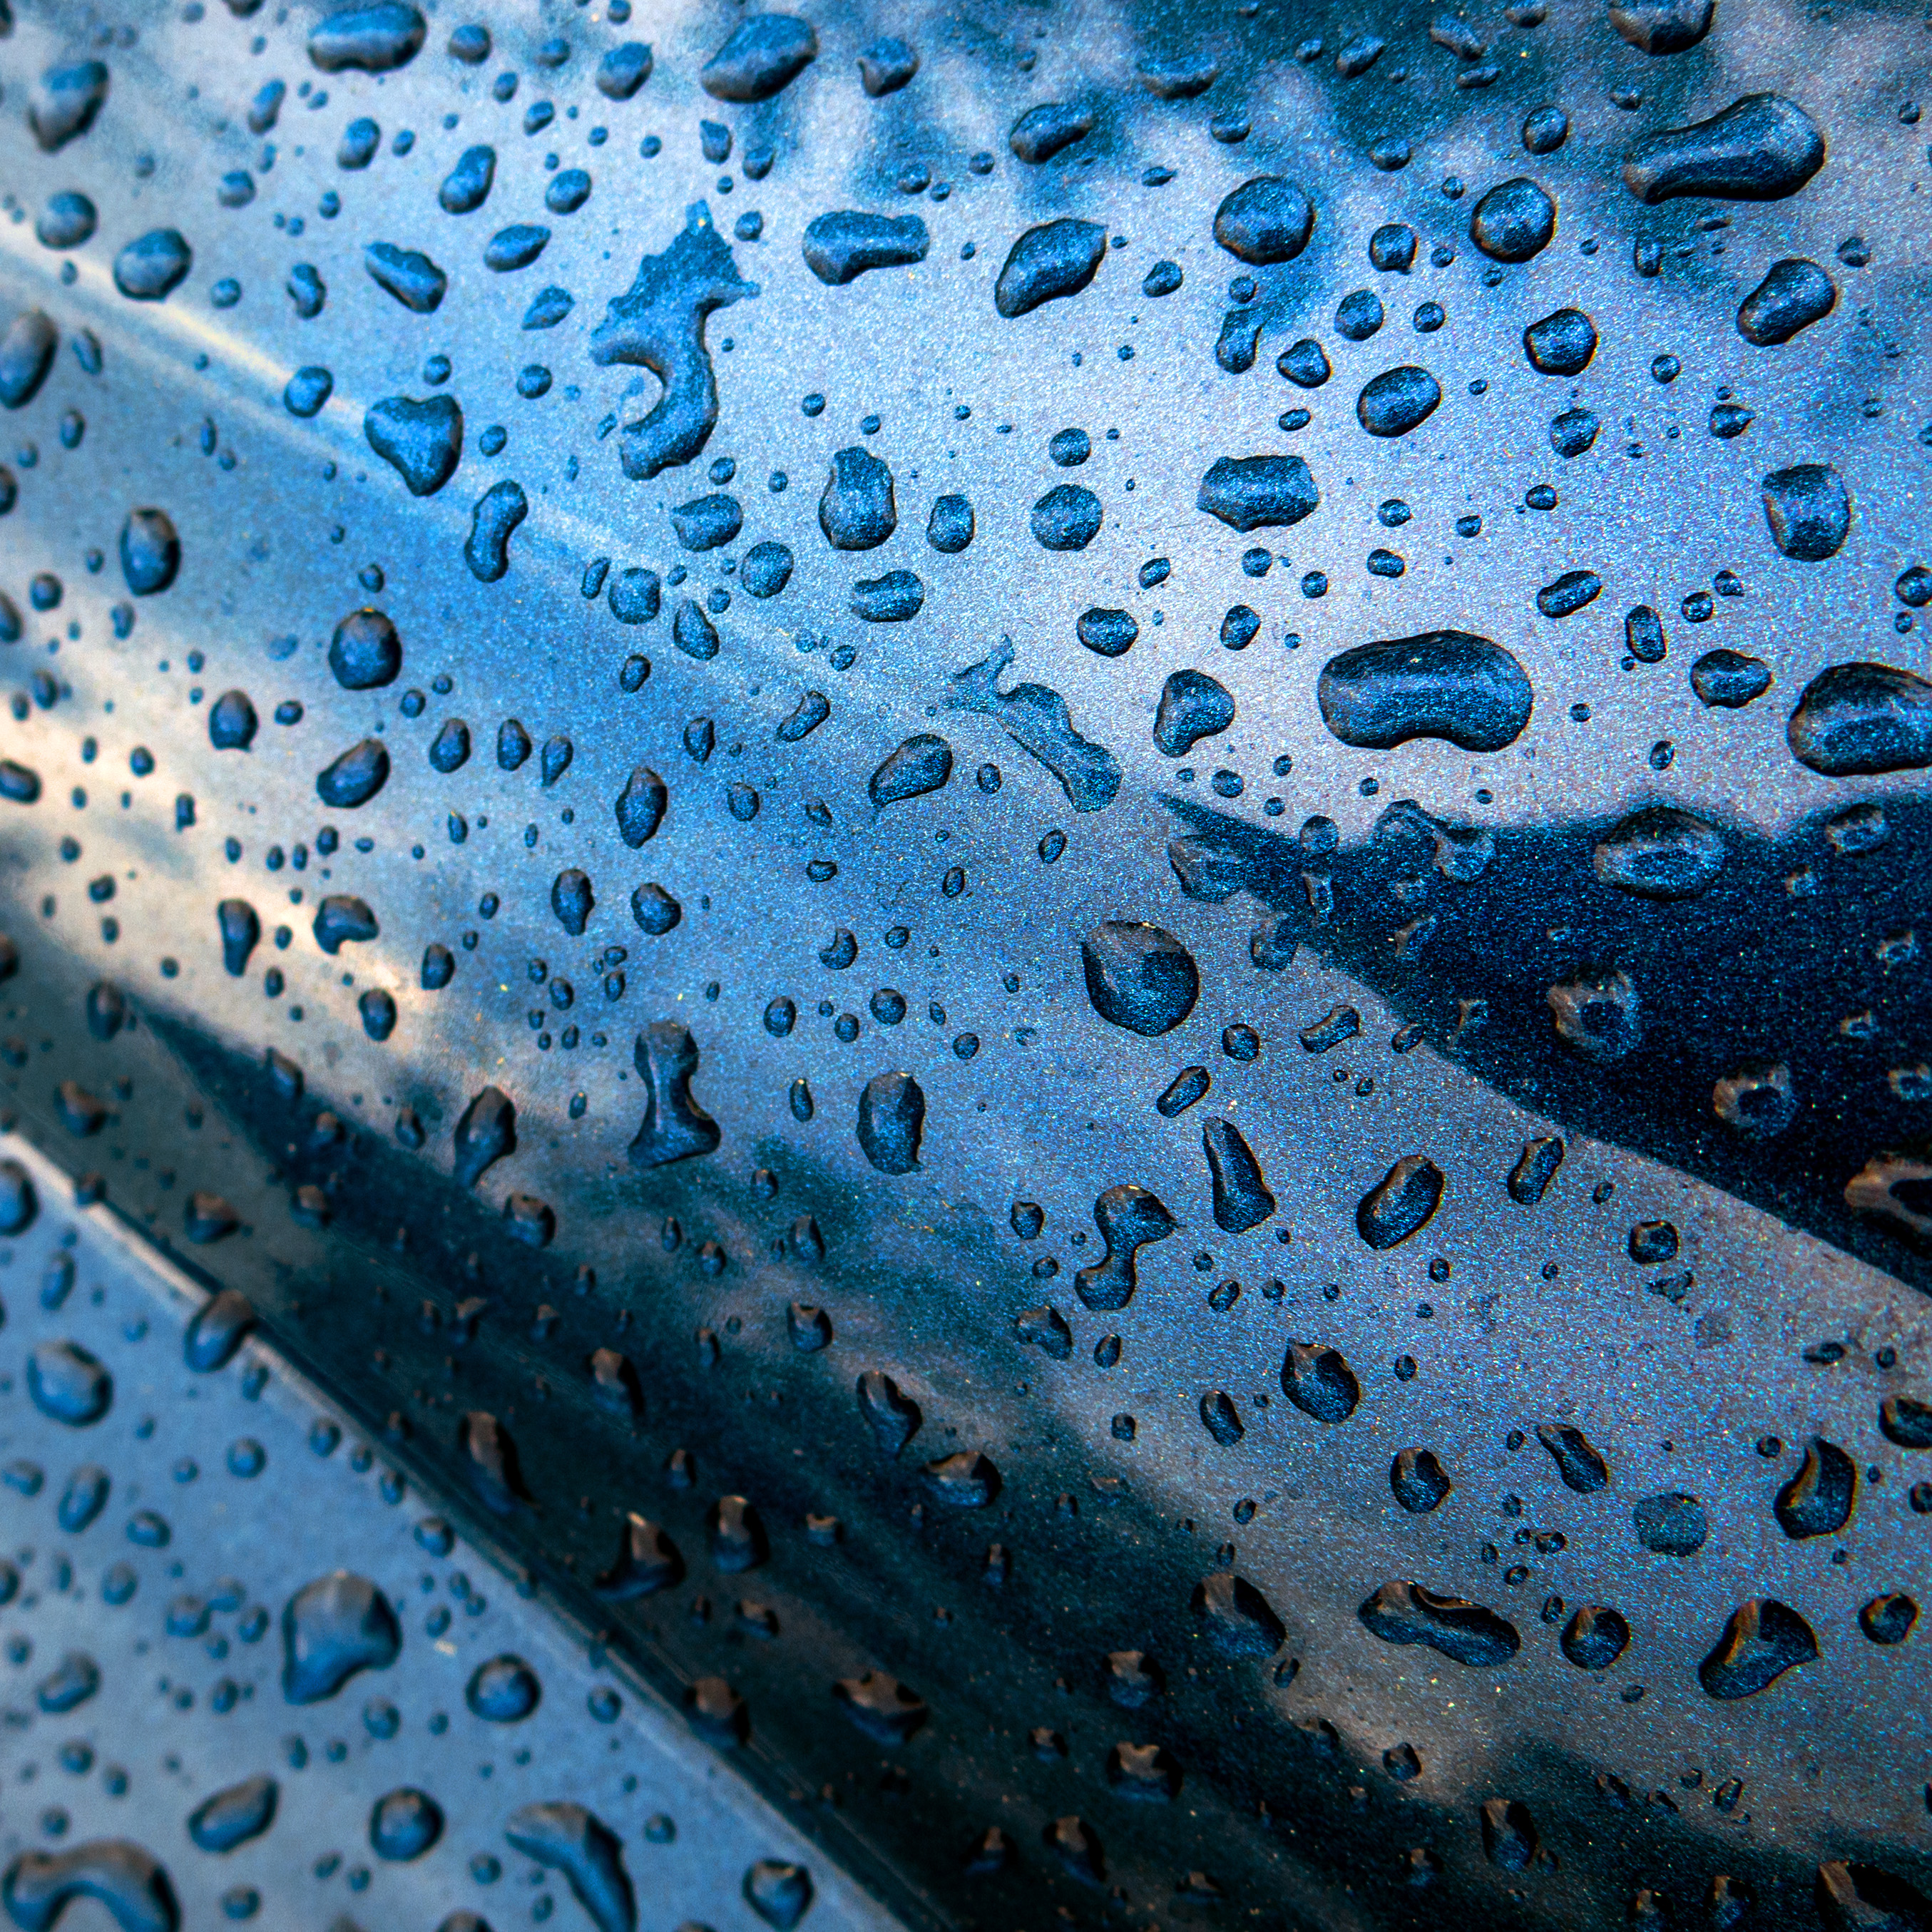
water, drop, texture, leaf, wave, blue, 2014, 2014365, 365, 365the2014edition, freezing, macro photography